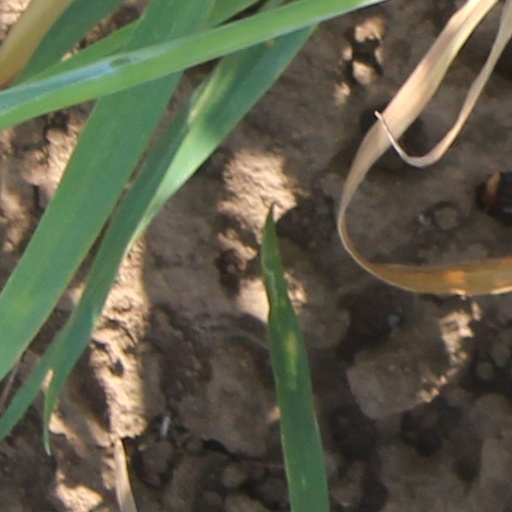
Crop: wheat